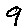
Label: 9